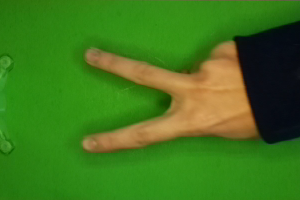
Label: scissors